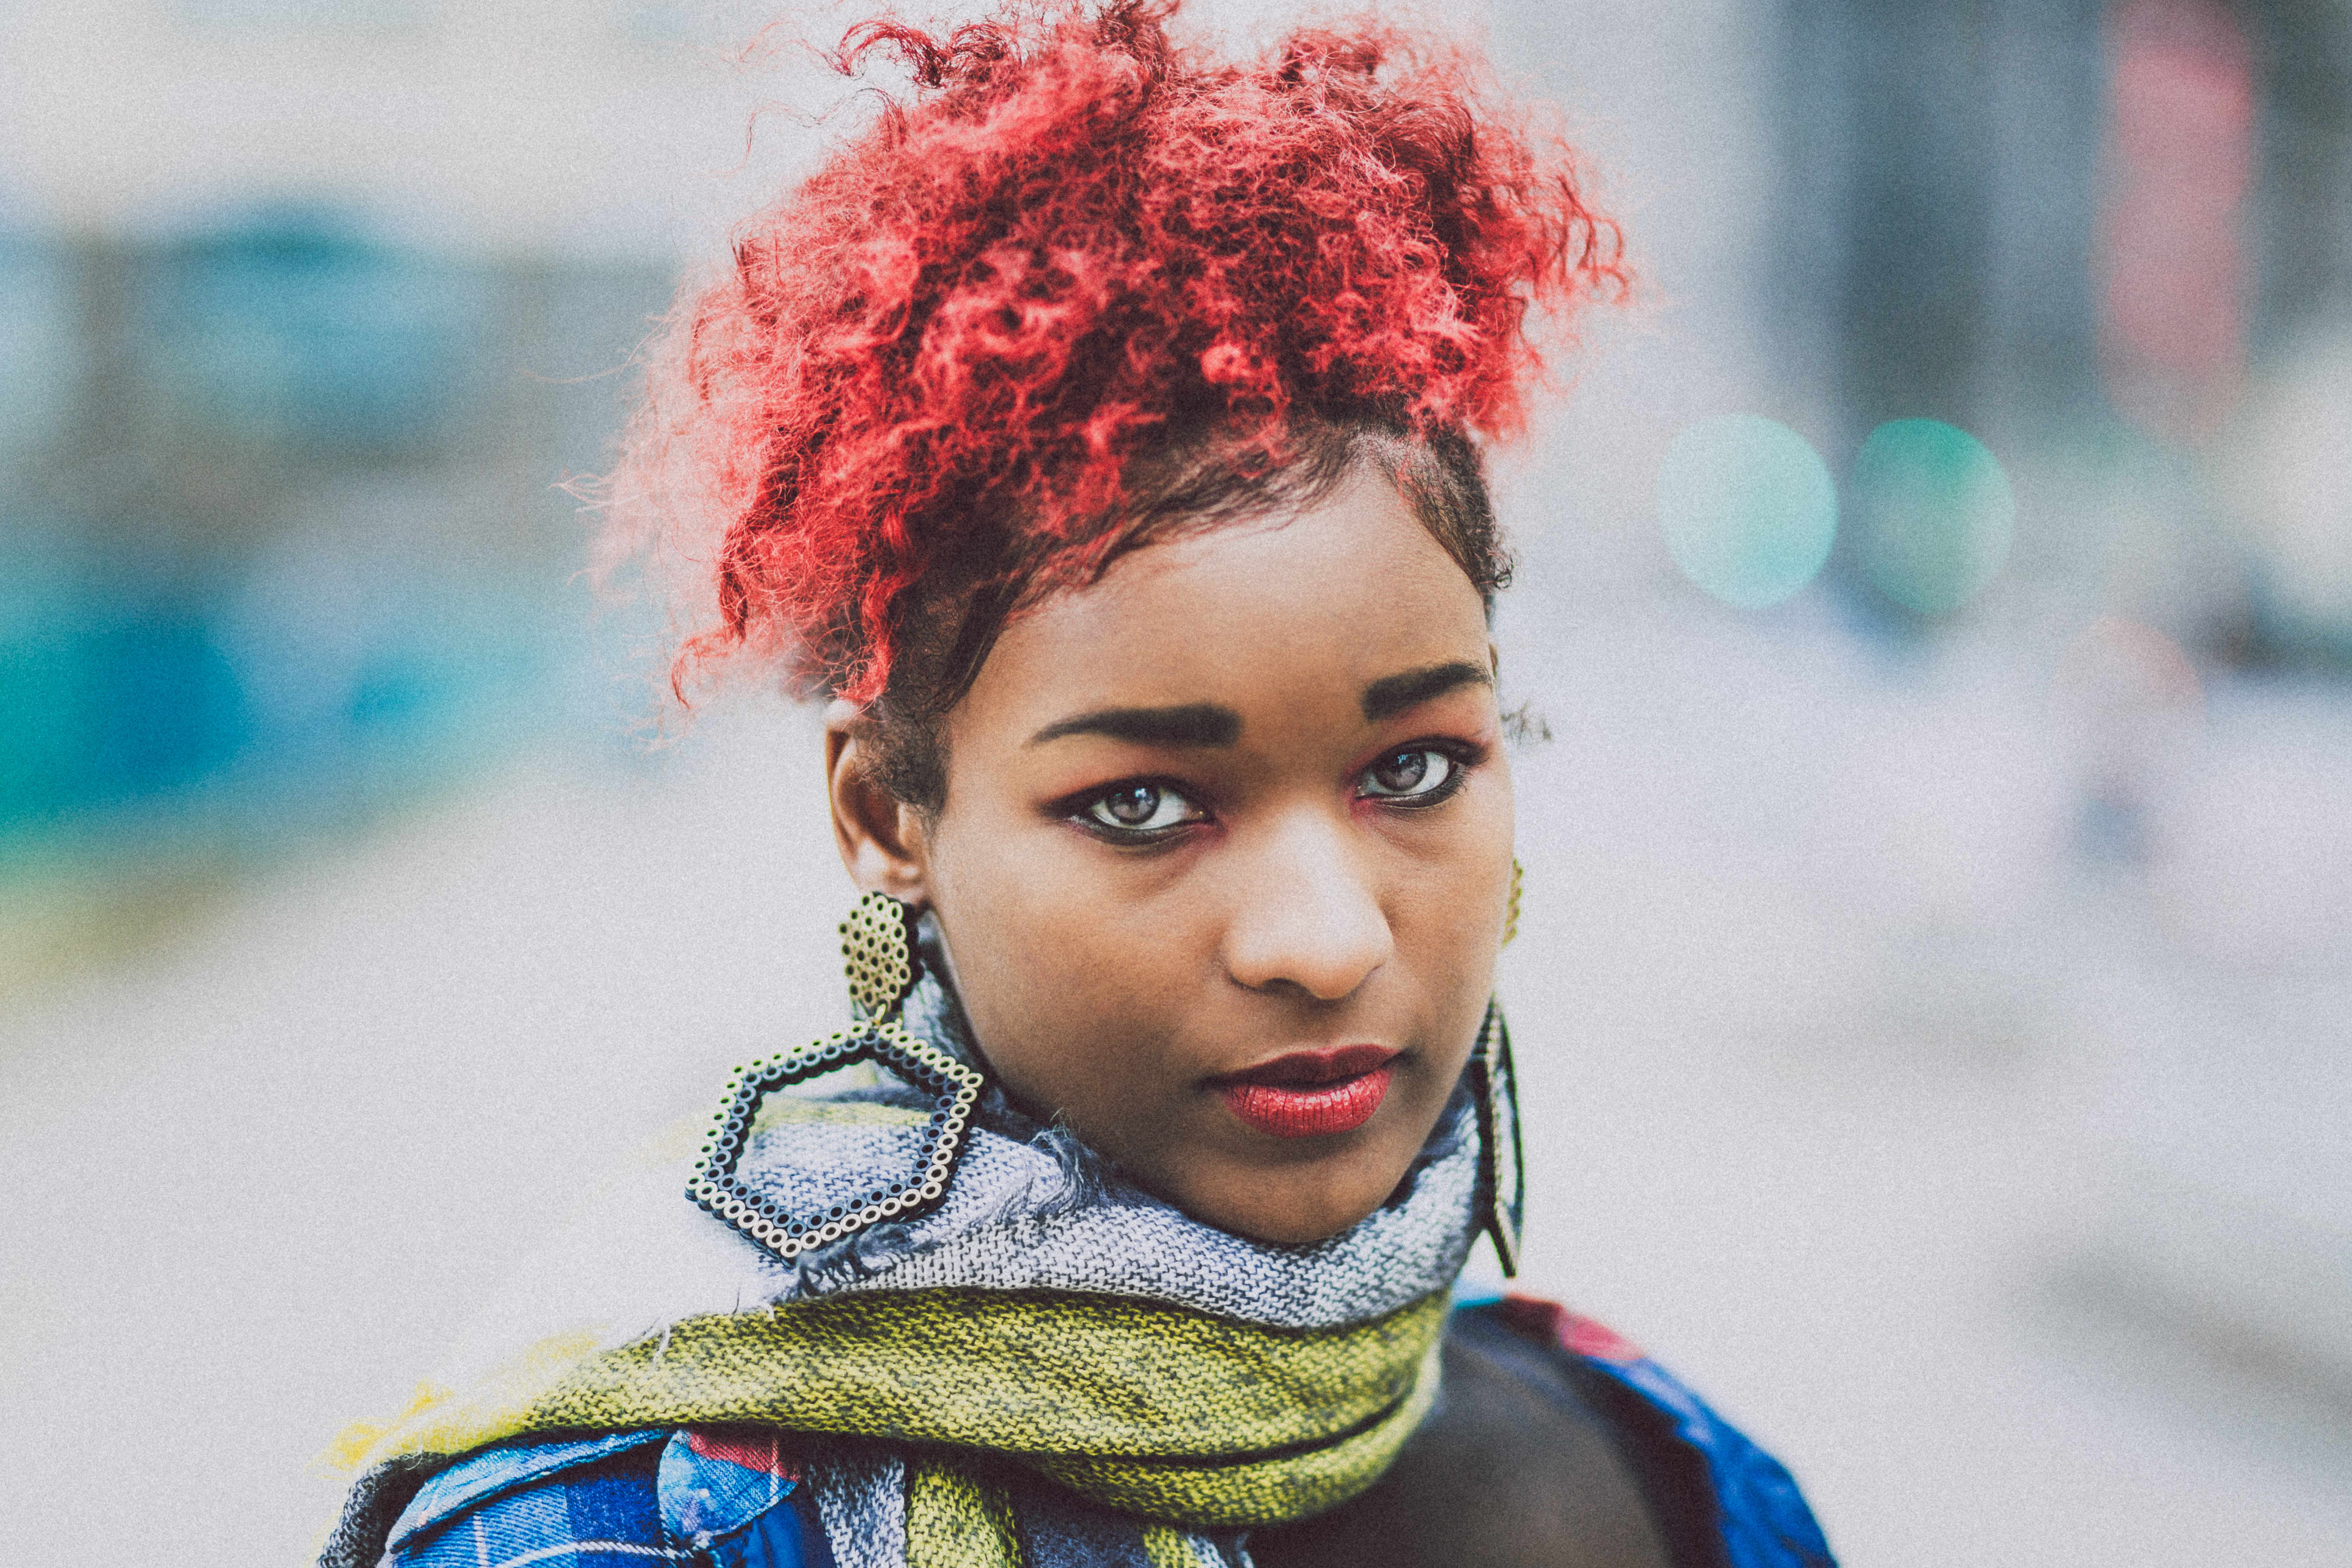
people, girl, hair, portrait, model, red, color, child, fashion, blue, clothing, hairstyle, smile, afro, face, eye, head, beauty